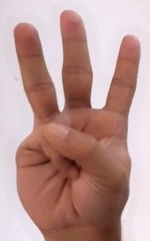
ASL sign: W